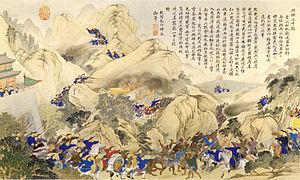
Les Hmong ou Mong, s'appelant parfois eux mêmes Laos Ungs, également connus autrefois dans les sources occidentales sous les noms de Méo, notamment sous l'Indochine française, ou Miao, forment un peuple d'Asie originaire des régions montagneuses du sud de la Chine, ainsi qu'au nord du Vietnam et du Laos. En Chine, depuis la déclaration de la République populaire de Chine, ils sont officiellement intégrés dans la nationalité Miao qui inclut différents sous-groupes tels que les Hmu, les Kho Xiong et les A hmao. Au Laos, dans les années 60, ils ont été regroupés à l'instar des peuples tibéto-birmans et Yao sous la désignation de « Lao Sung » ou « Lao Soung », les Lao d'en haut ou des sommets, en référence aux montagnards vivant à l'altitude la plus élevée. En Thaïlande, ils sont inclus dans « les tribus des collines » et sont appelés Móng ou Mieow. Au Vietnam, ils sont appelés H'mông et sont, selon le classement des 53 minorités officiellement reconnues de la R.S du Vietnam, désignés sous l'appellation « Miêu ».